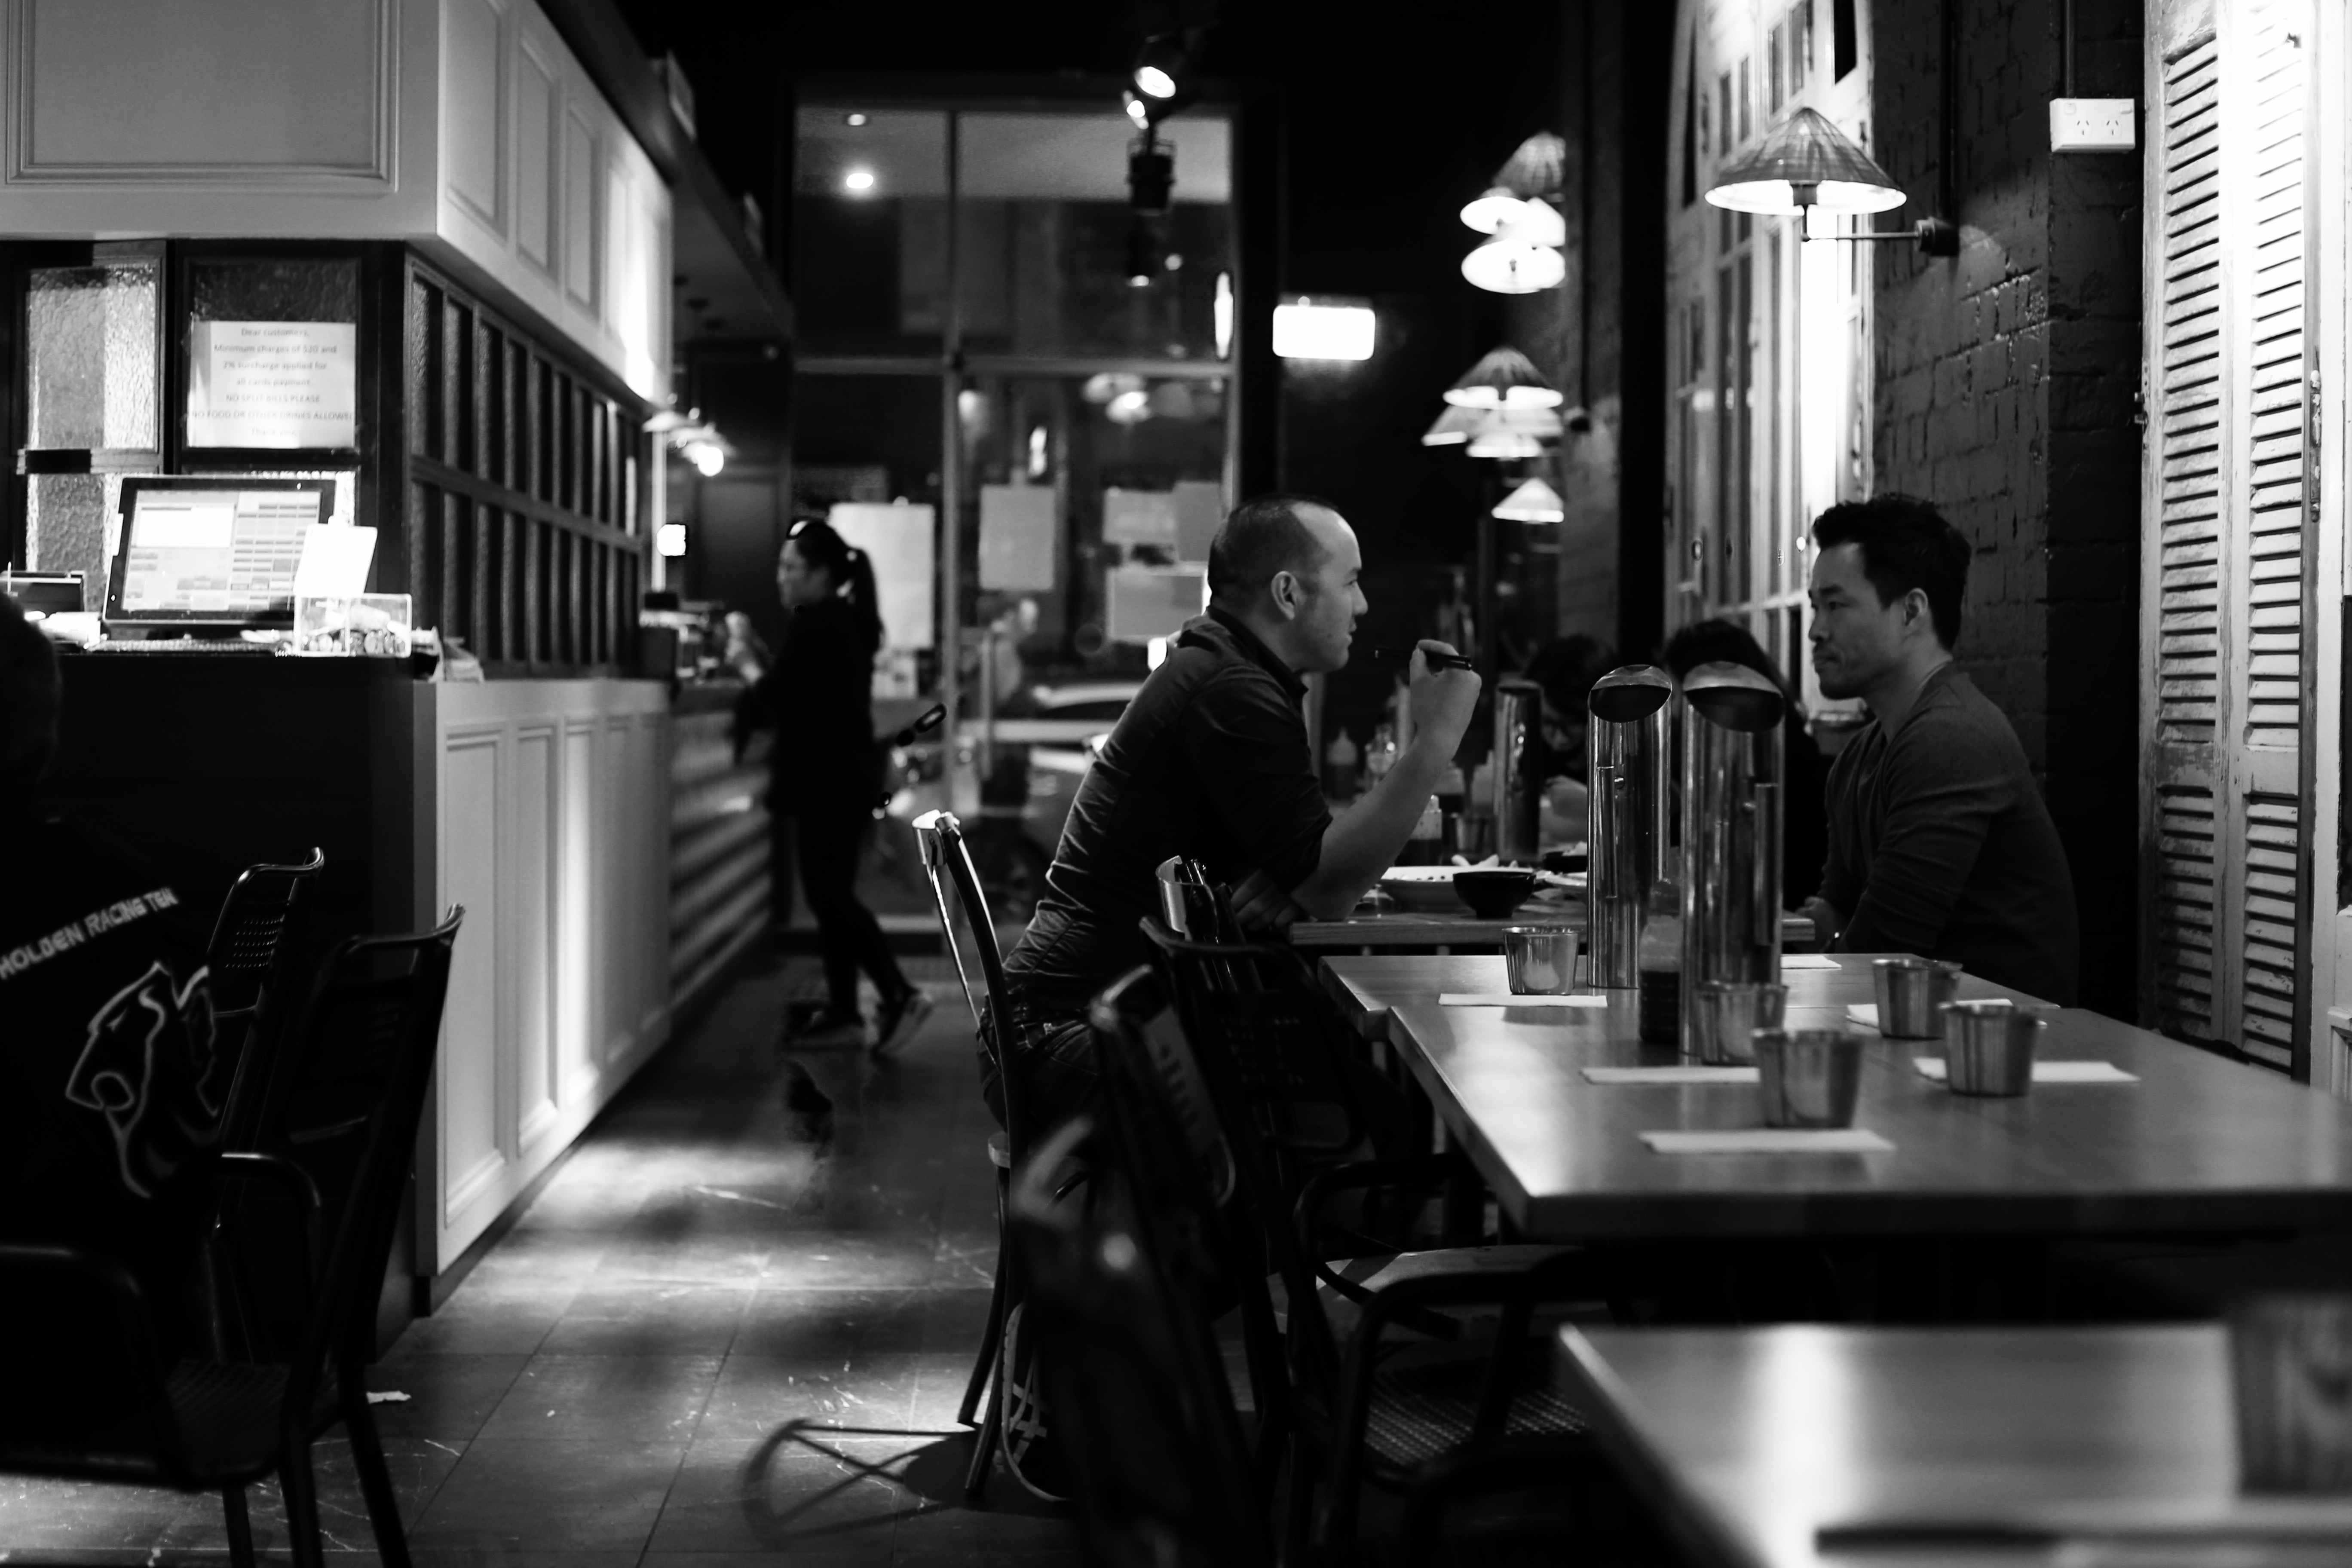
black and white, road, white, street, photography, black, monochrome, photograph, monochrome photography, film noir